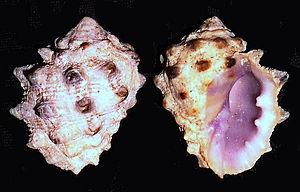
Drupa est un genre de mollusques gastéropodes prédateurs de la famille des Muricidae.